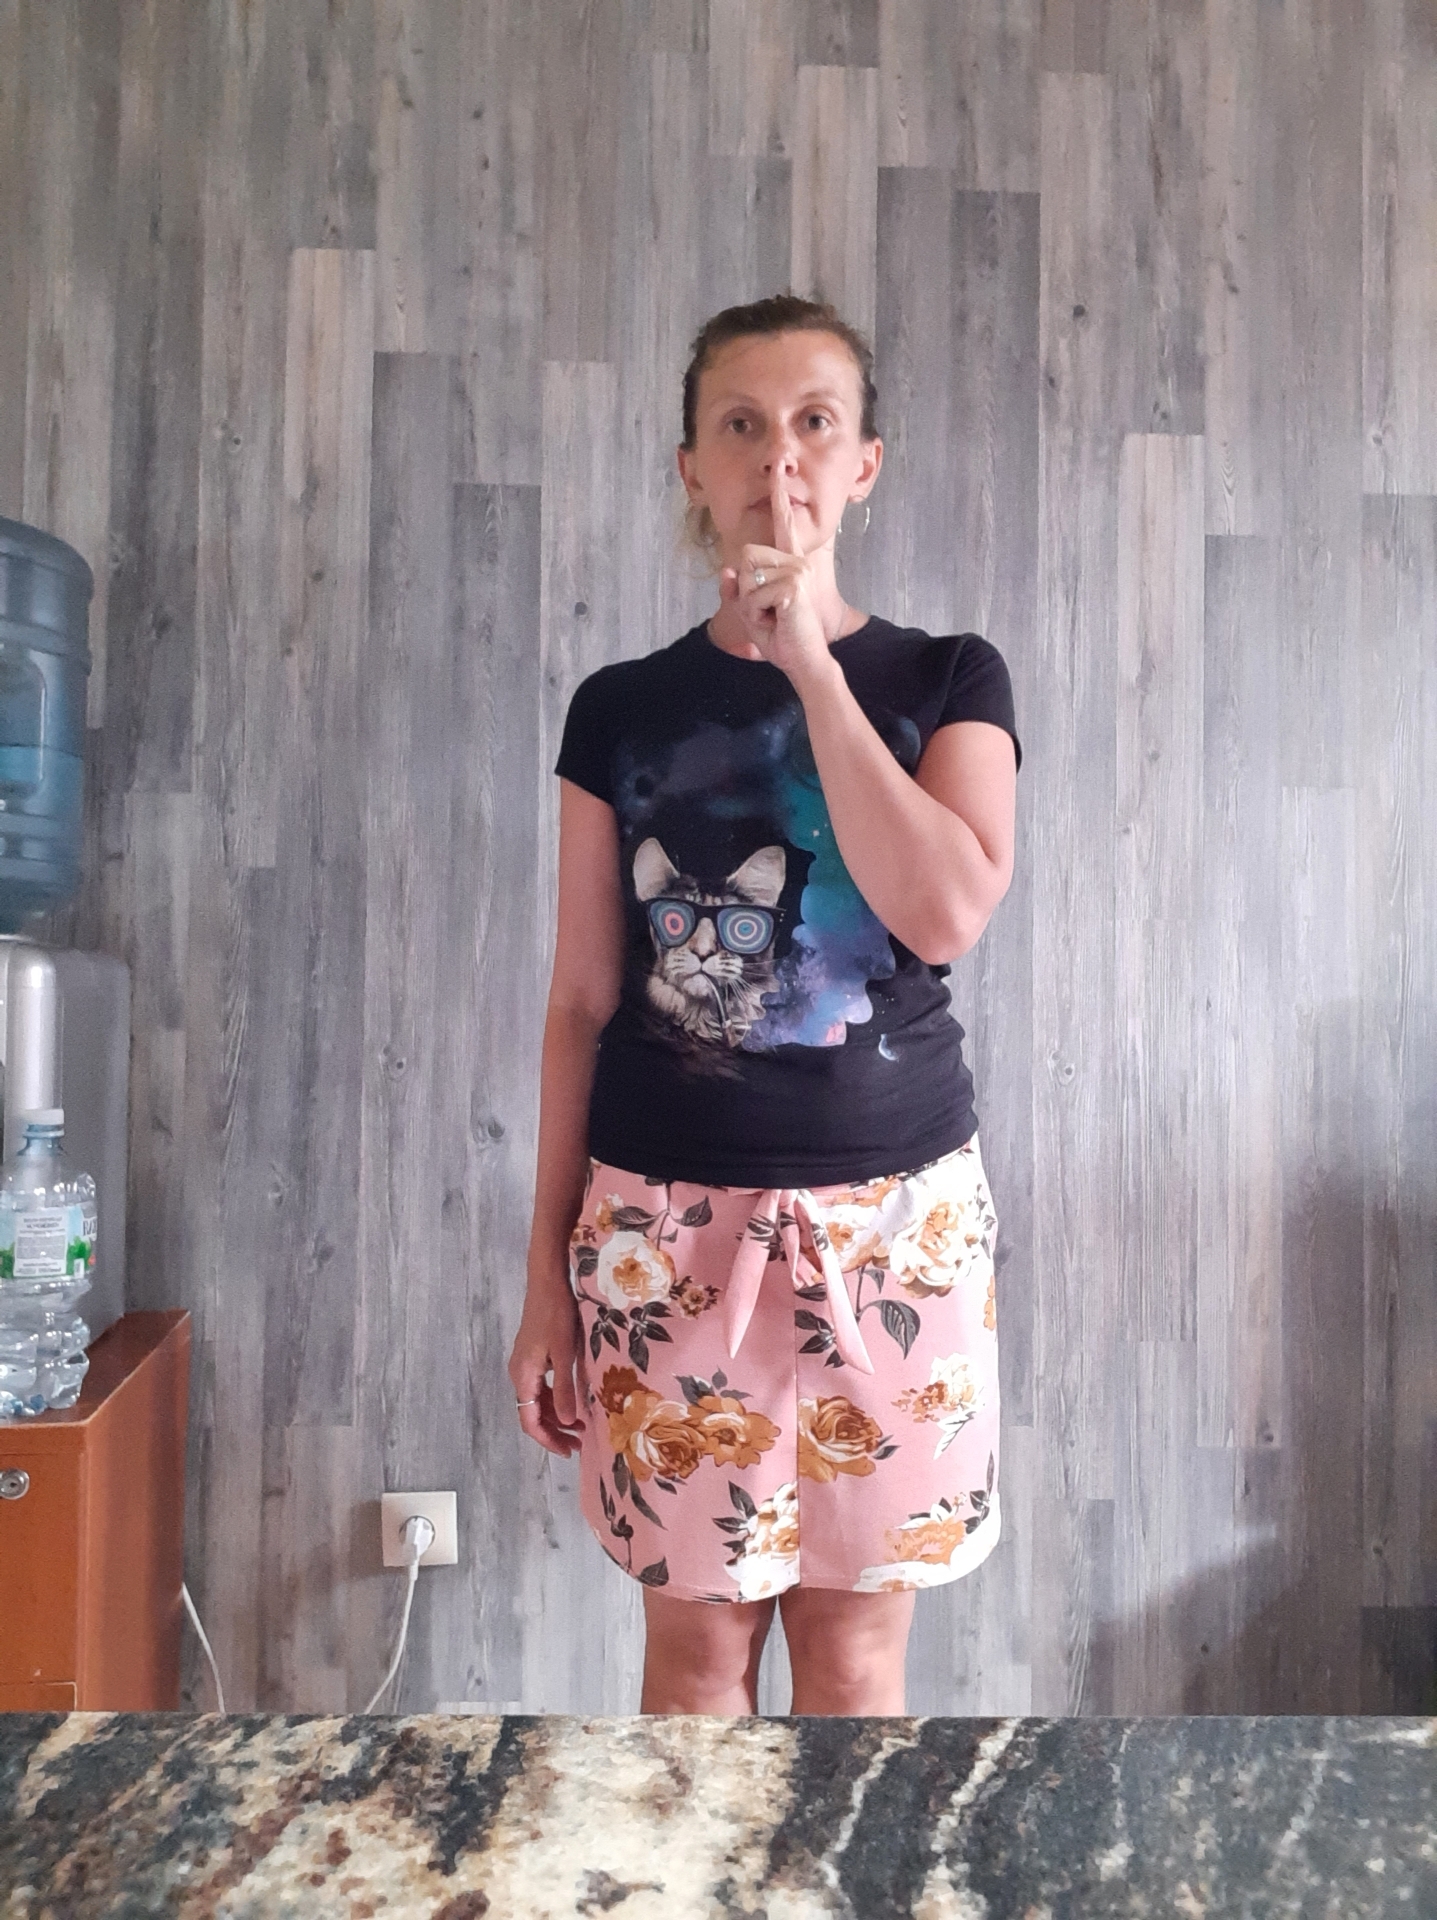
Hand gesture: mute